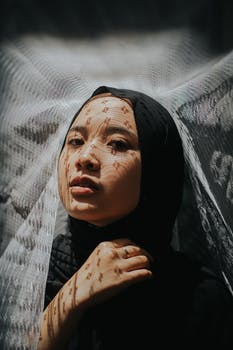
Label: No Watermark